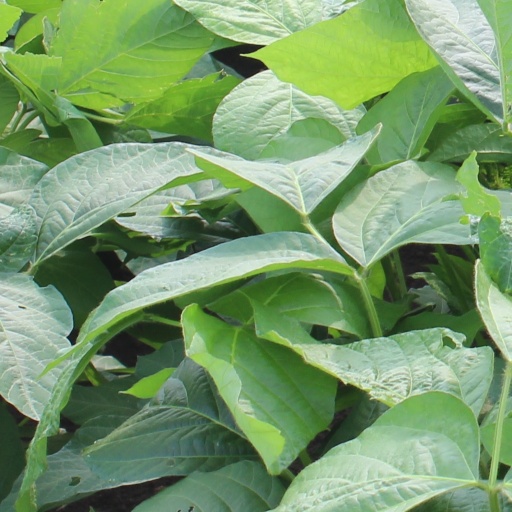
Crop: soybean